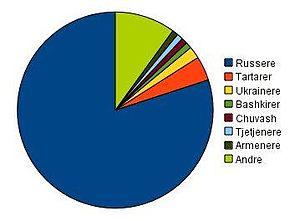
Rusland / Demografi
Grafisk oversigt over den russiske befolkning
Rusland eller Den Russiske Føderation er et land i Eurasien. Med 17.075.200 km² er Rusland arealmæssigt det største land i verden, der dækker mere end en ottendedel af Jordens beboede landområde, og har den niende største befolkning, med over 144 millioner indbyggere i slutningen af marts 2016. Den europæiske vestlige del af landet er meget tættere befolket og urbaniseret end den østlige del; Omkring 77% af befolkningen bor i europæisk Rusland. Ruslands hovedstad Moskva er en af de største byer i verden; andre større bycentre er Sankt Petersborg, Novosibirsk, Jekaterinburg, Nisjnij Novgorod og Kasan.